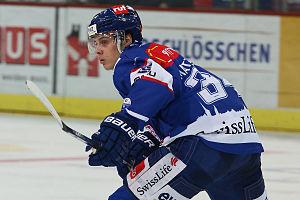
Auston Matthews est un joueur professionnel américano-mexicain de hockey sur glace évoluant dans la Ligue nationale de hockey en tant que centre. Il fait ses débuts dans la LNH lors de la saison 2016-2017 après avoir été le premier choix du repêchage la même année.
Le repêchage d'entrée dans la Ligue nationale de hockey 2016 est le 54ᵉ repêchage d'entrée de l'histoire de la Ligue nationale de hockey. Il se tient les 24 et 25 juin 2016 à Buffalo, dans l'État de New York, aux États-Unis.